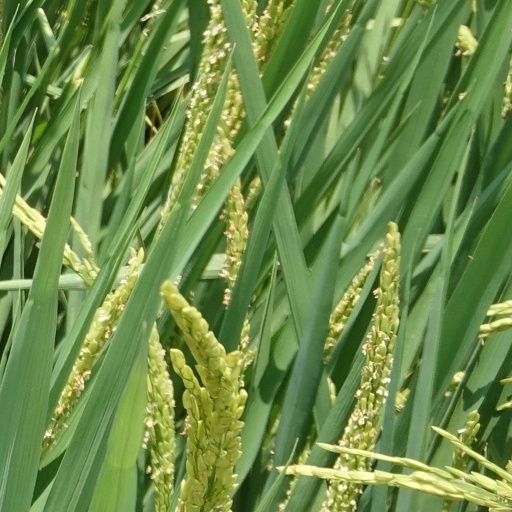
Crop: rice